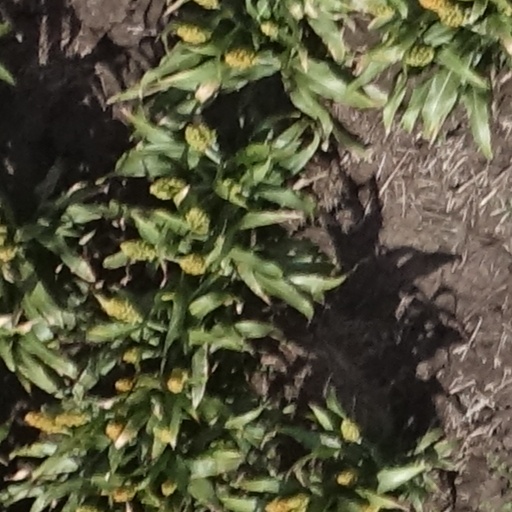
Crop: sorghum